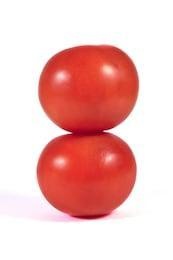
Label: tomato